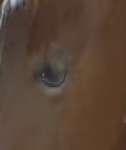
Face region: eyes (orbital_tightening_and_eye_area)
Pain indicator: moderately_present